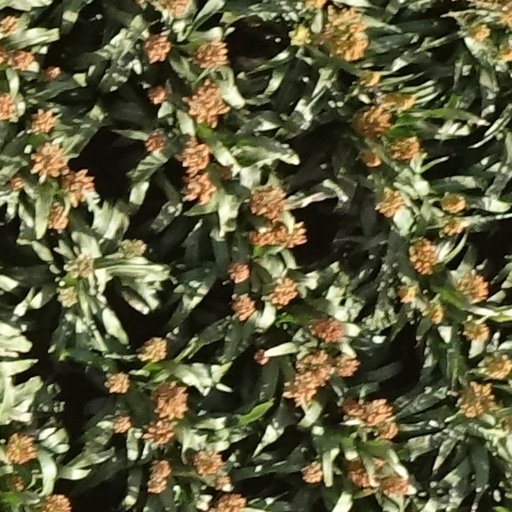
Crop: sorghum